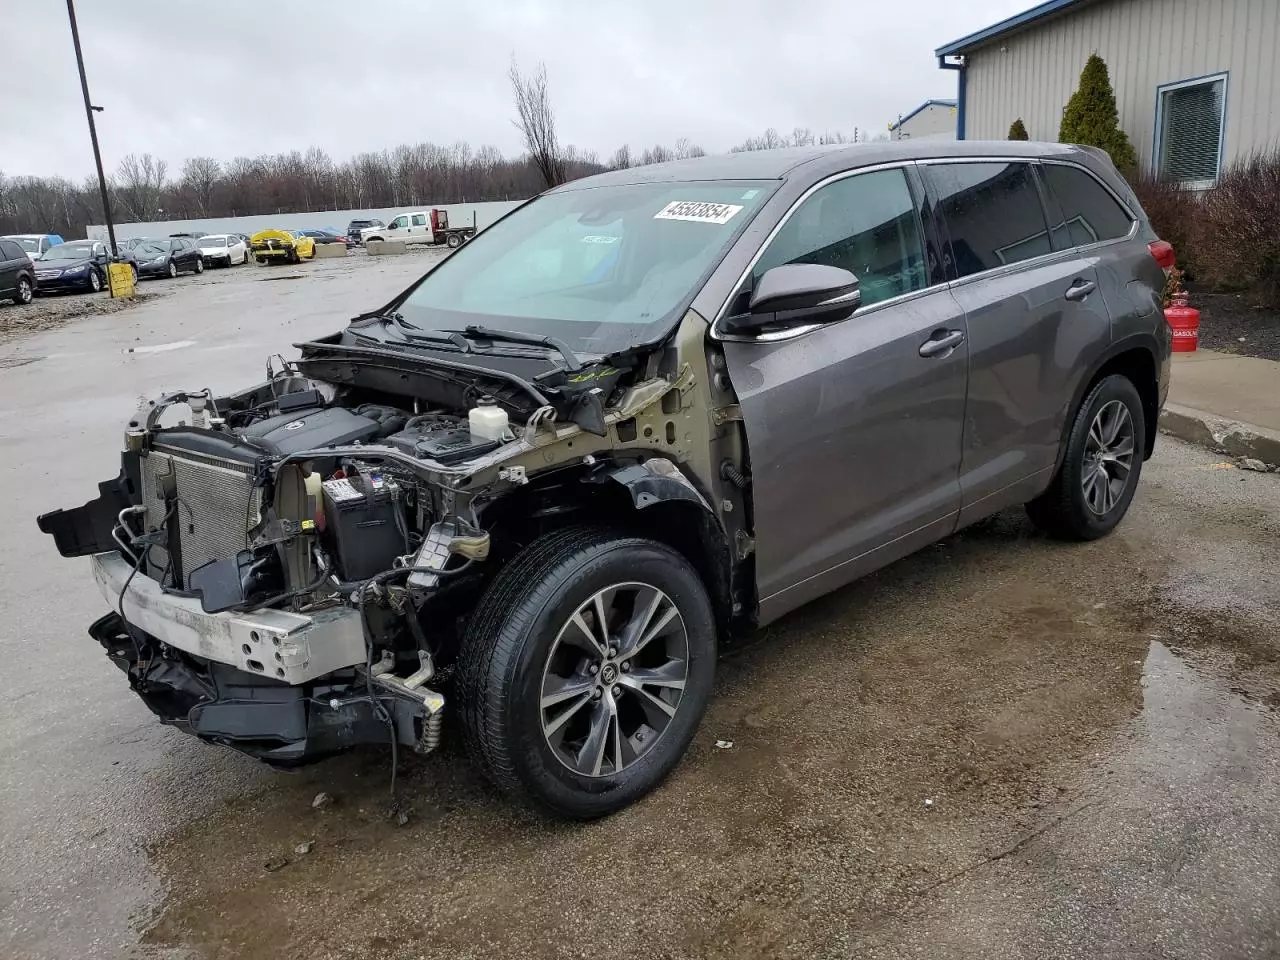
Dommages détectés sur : plaque d'immatriculation avant, pare-choc avant, feu avant droit, feu avant gauche, capot, aile avant gauche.
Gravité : majeur